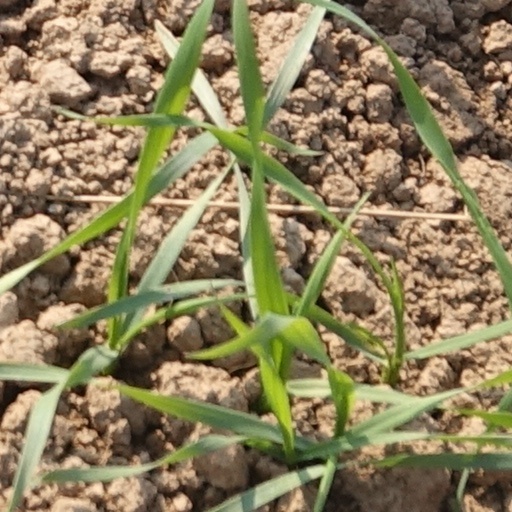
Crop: wheat